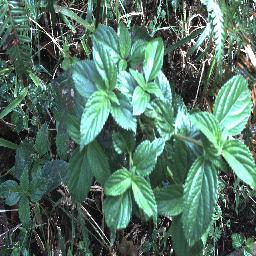
Label: lantana